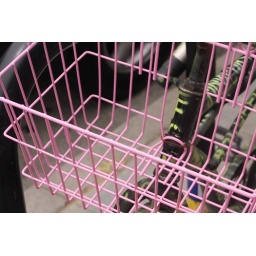
Someone's bike basket in Venice, California.